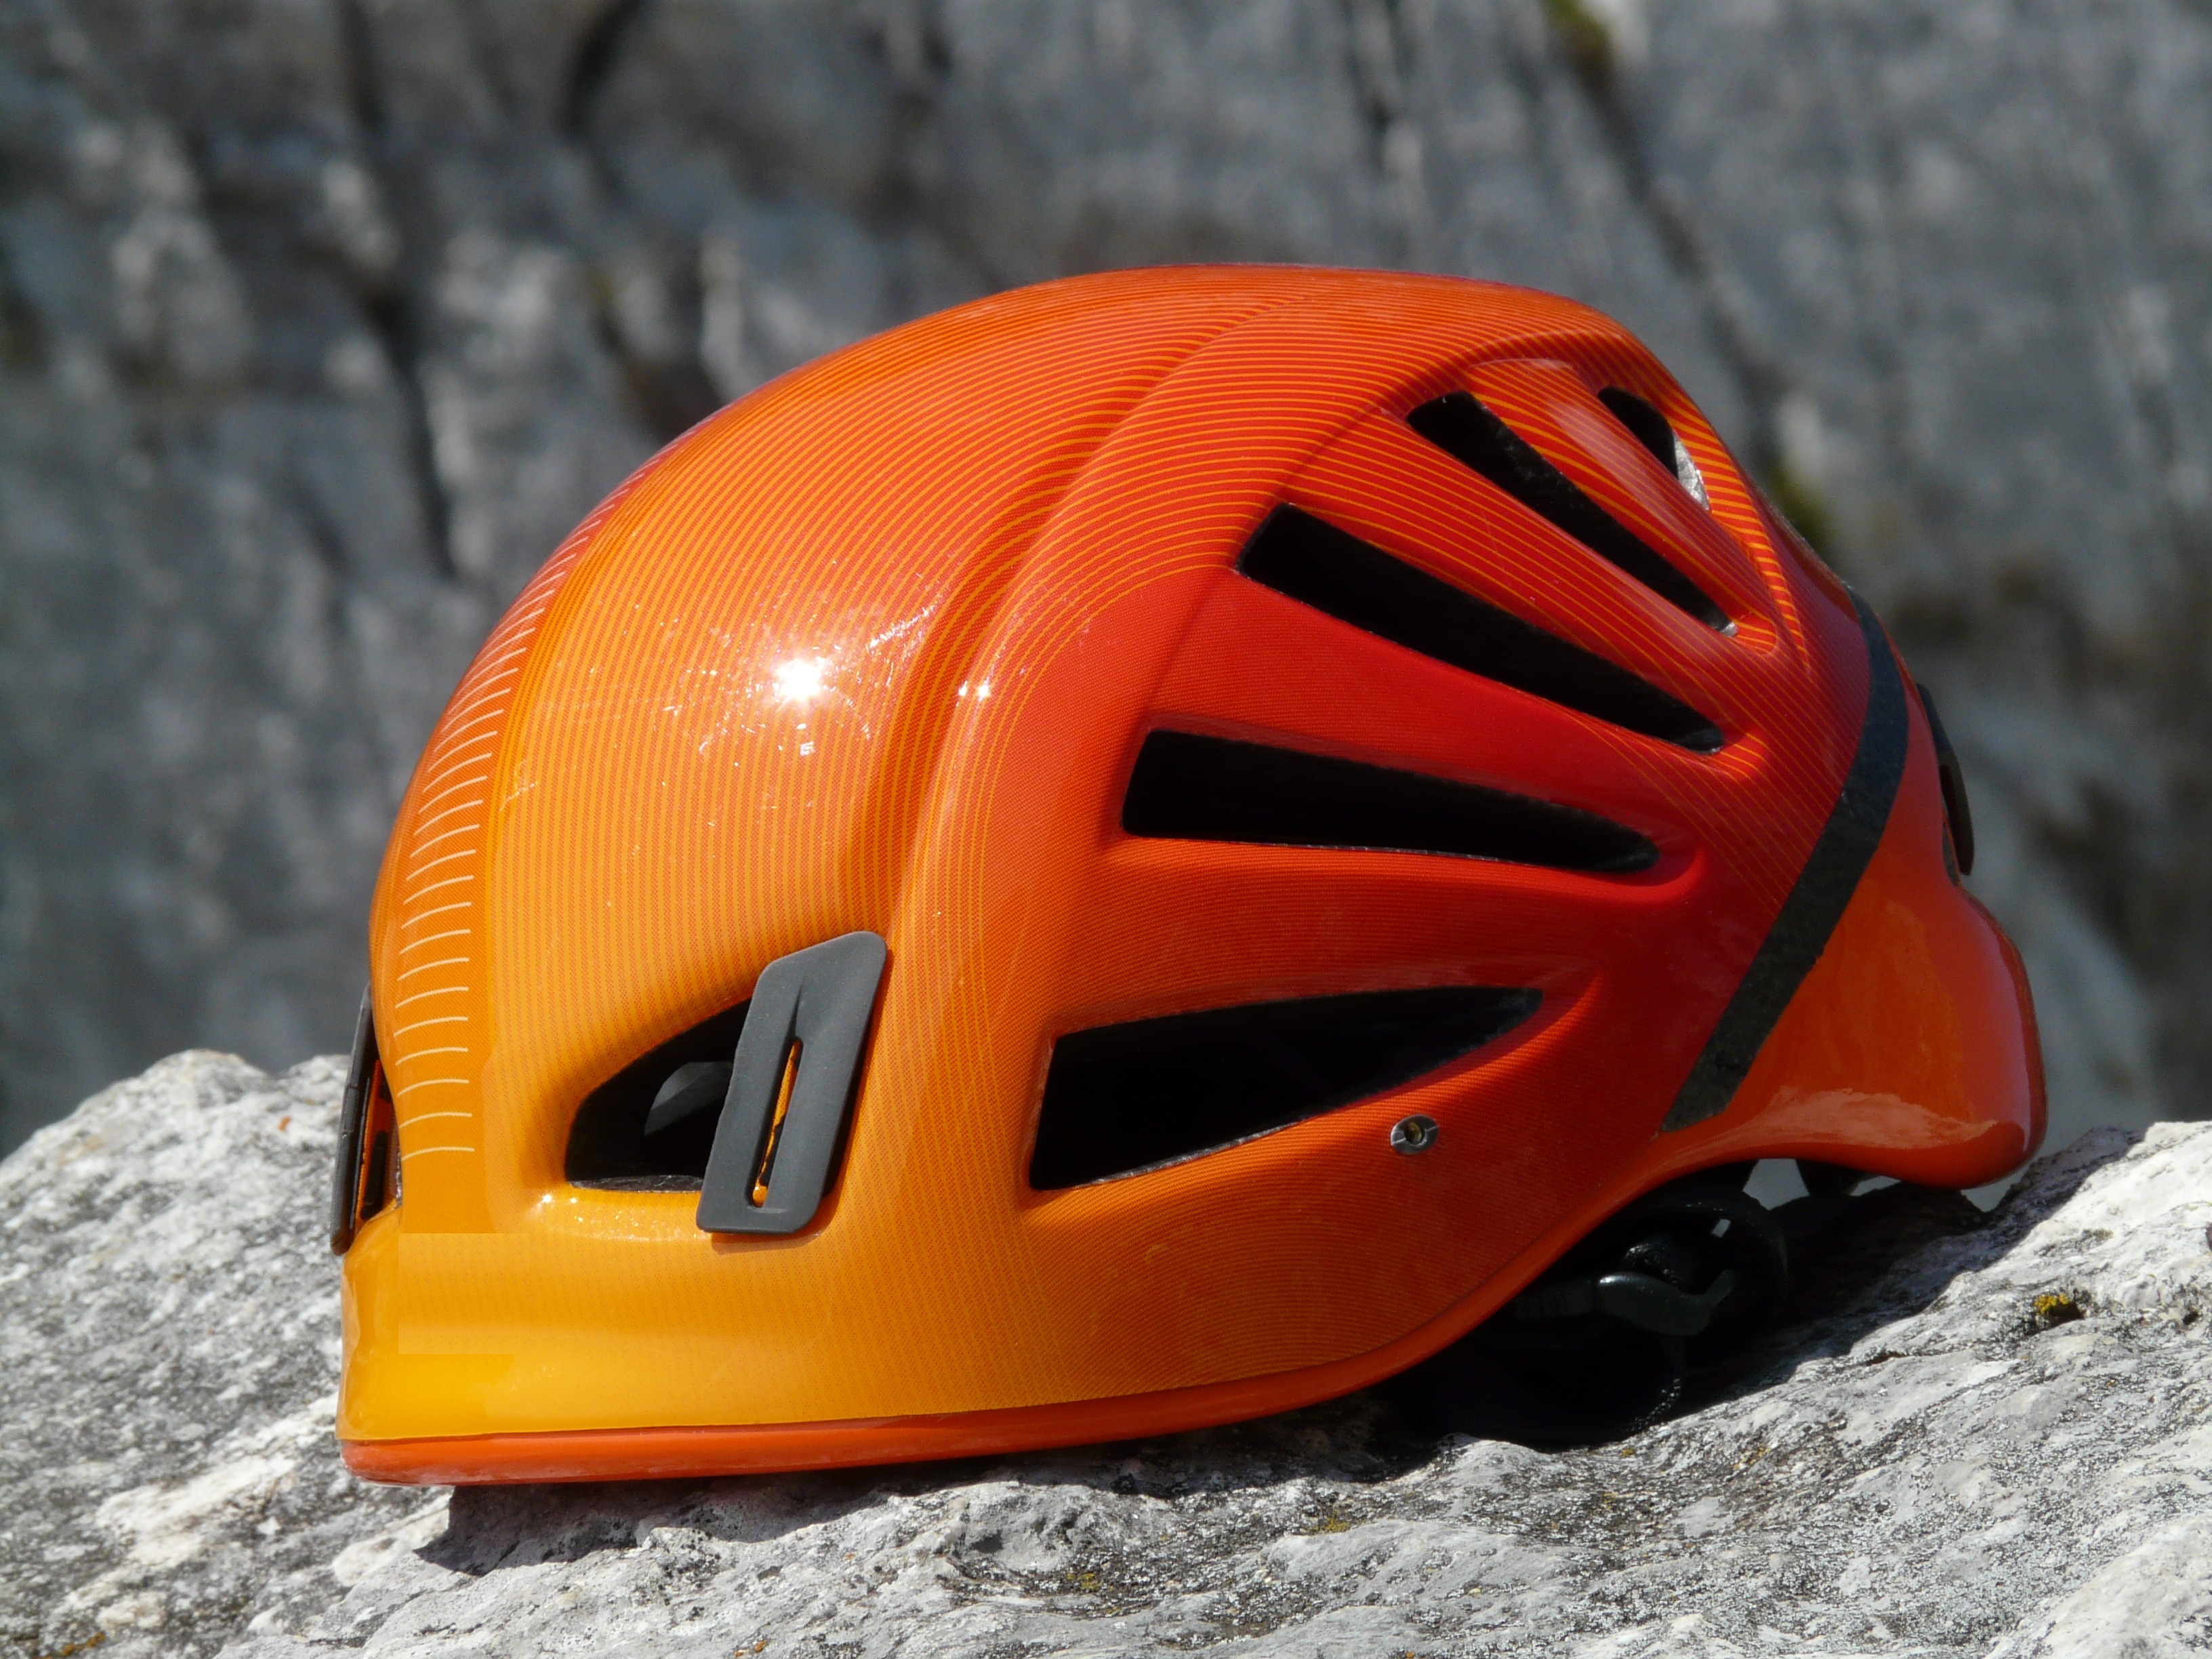
sport, orange, red, color, clothing, colorful, yellow, security, headgear, climb, sports equipment, helmet, bright, helm, protection, gaudy, bicycle helmet, knallbunt, personal protective equipment, football equipment and supplies, protective equipment in gridiron football, rockfall, climbing helmet